Spencer House (Lima, New York)

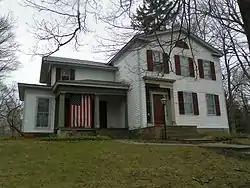

Spencer House is a historic home located at Lima in Livingston County, New York. It is believed to date to the 1830s, enlarged in the 1850s and 1860s. It is a two-story, L-shaped frame building with clapboard siding, a cobblestone foundation, and low-pitched gable roofs. The main block evinces the persistence of Federal period architectural traditions with the two-story, three-bay, side-hall form, delicate louvered fan in the front gable, and slender frieze and corner boards. Also on the property is a contributing 19th century carriage house.